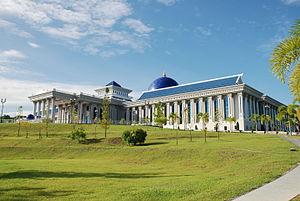
Le Conseil législatif de Brunei est le parlement monocaméral de Brunei. Le Conseil tient ses séances annuellement en mars au Bâtiment du Conseil législatif à Bandar Seri Begawan.